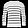
Label: Pullover